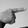
ASL letter: G